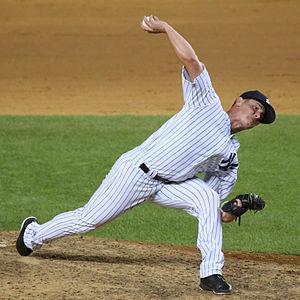
Nicholas Bruno Rumbelow est un lanceur de relève droitier des Yankees de New York de la Ligue majeure de baseball.